OBS Studio

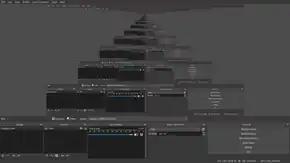
OBS 26.1.0

The main user interface is organized into five sections: scenes, sources, audio mixer, transitions, and controls. Scenes are groups of sources like live and recorded video, text and audio. The mixer panel lets the user mute the audio, and adjust the volume through virtual faders, and apply effects by pressing the cogwheel next to the mute button. The control panel has options for starting/stopping a stream or recording, a button to transform OBS to a more professional Studio Mode (see below), a button for opening the settings menu and a button to exit the program. The upper section has a live video preview, used to monitor and edit the current scene. The user interface can be switched to a variety of themes, including both dark and light themes, depending on what the user prefers. The layout of the interface can further be customized by undocking or adjusting the size and location of each panel.